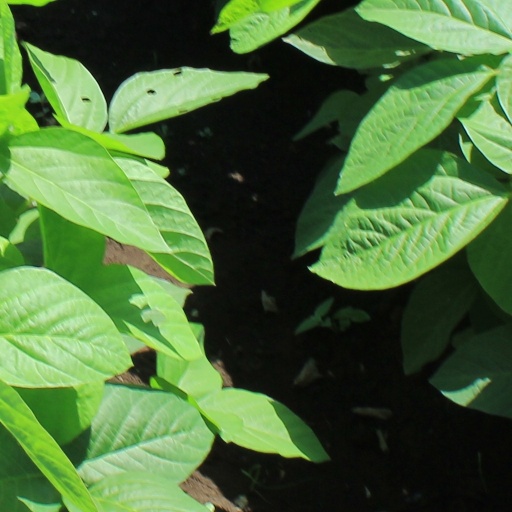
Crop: soybean